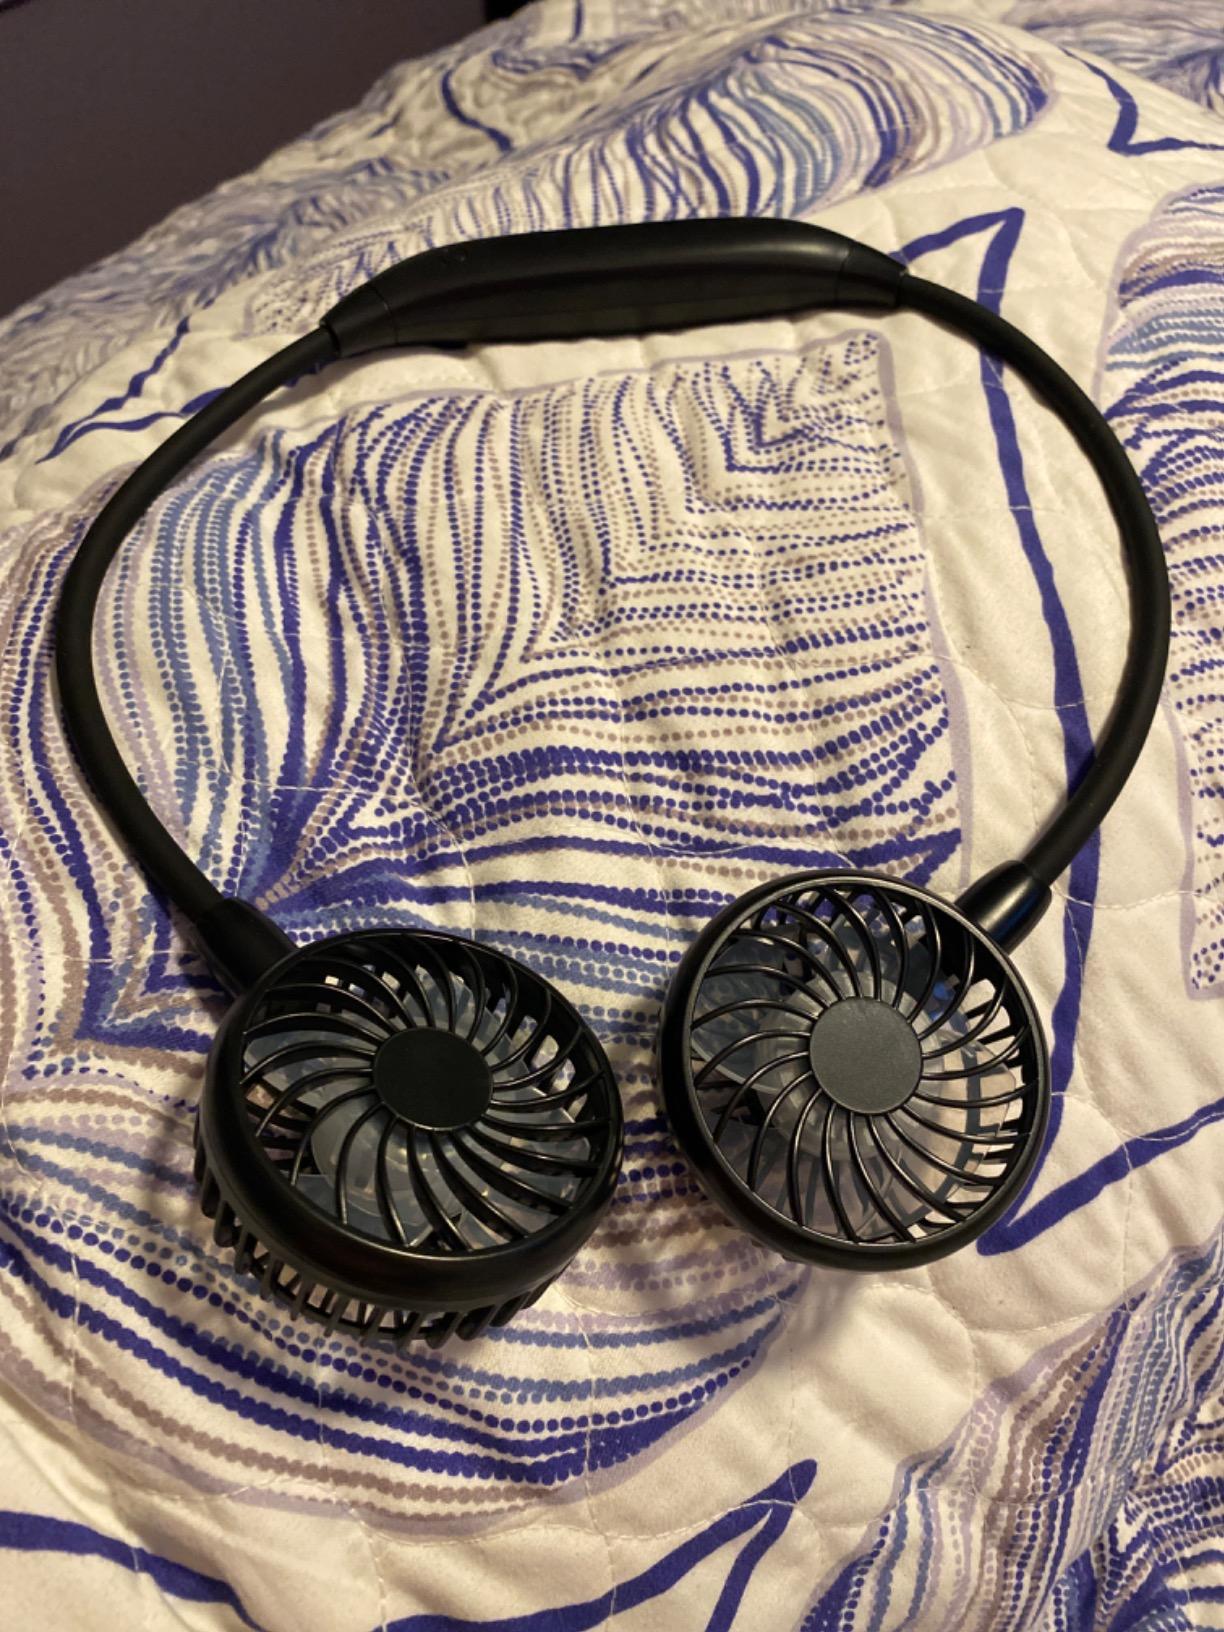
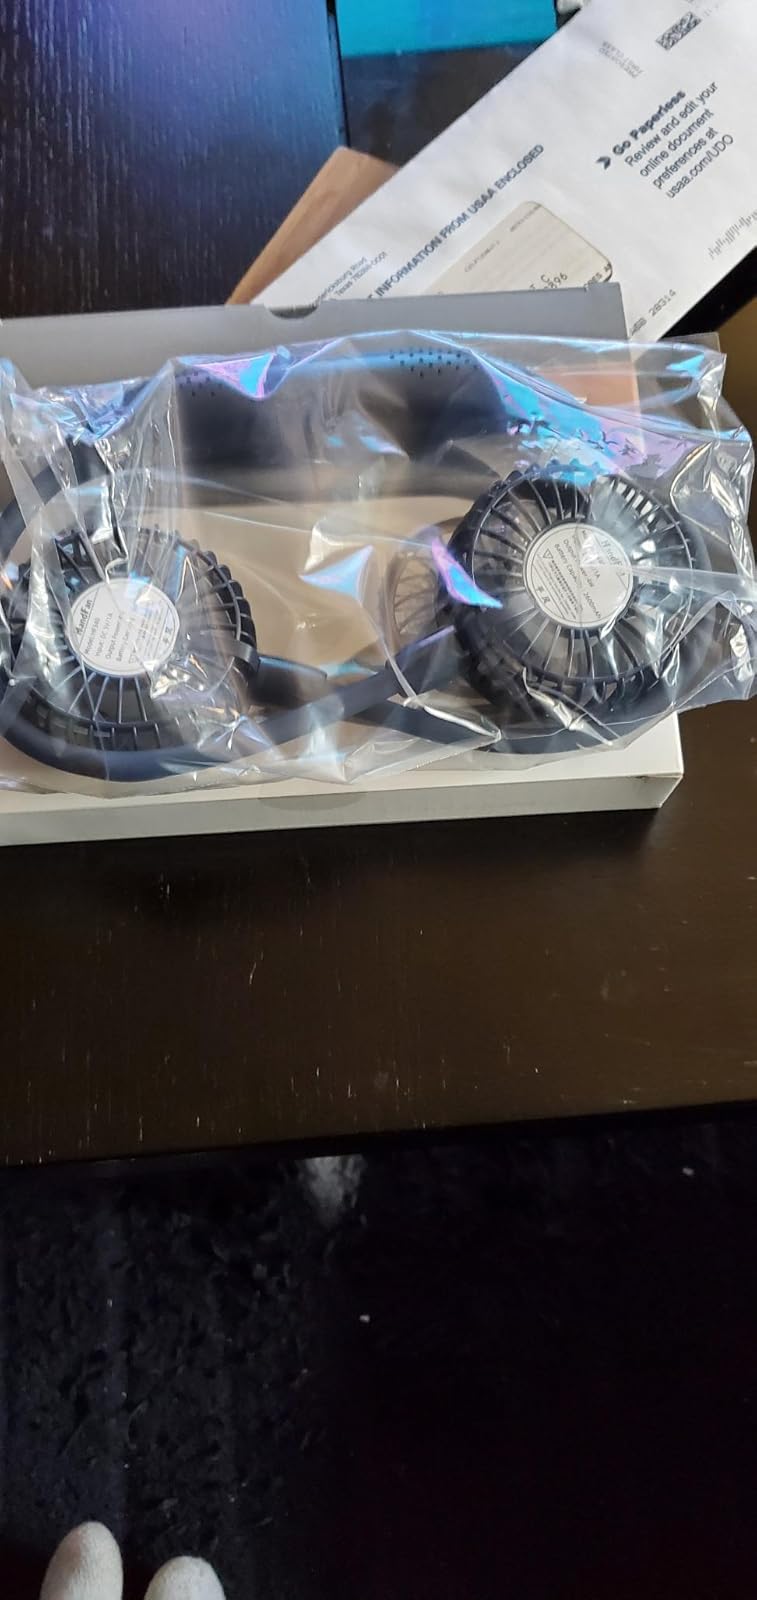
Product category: fan
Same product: no